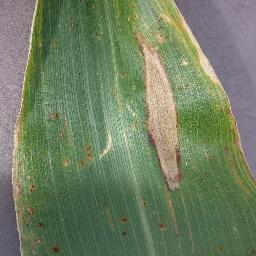
Label: Corn___Northern_Leaf_Blight